Francesco Akira

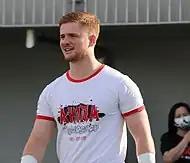
Begnini in August 2021

Begnini made his debut in All Japan Pro Wrestling at "AJPW Excite Series 2019" on February 7, where he teamed up with Black Menso-re, Kento Miyahara and Yoshitatsu in a losing effort to Evolution (Hikaru Sato, Suwama and Yusuke Okada). He continued his tenure with the company, working for various events such as "AJPW Chiba Extra Dream In Narita" on July 15, 2019, where he teamed up with Hikaru Sato, Hokuto Omori and Yusuke Okada to defeat Atsushi Maruyama, Black Menso-re, Keiichi Sato and Koji Iwamoto in an eight-man tag team match.